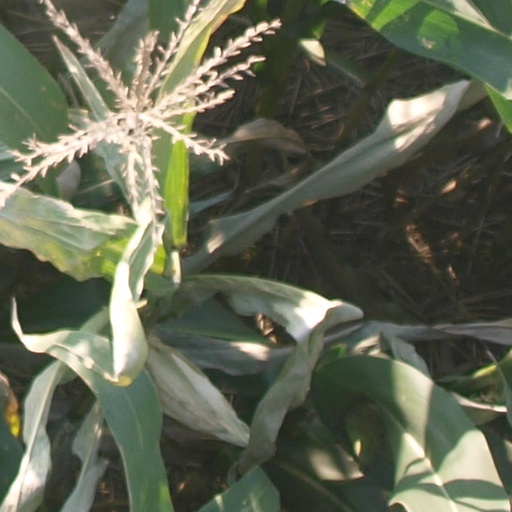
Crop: maize; corn